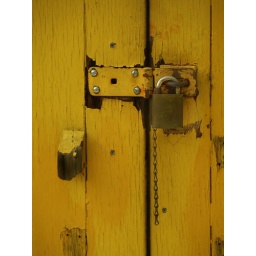
red finger stains above the lock on this yellow door